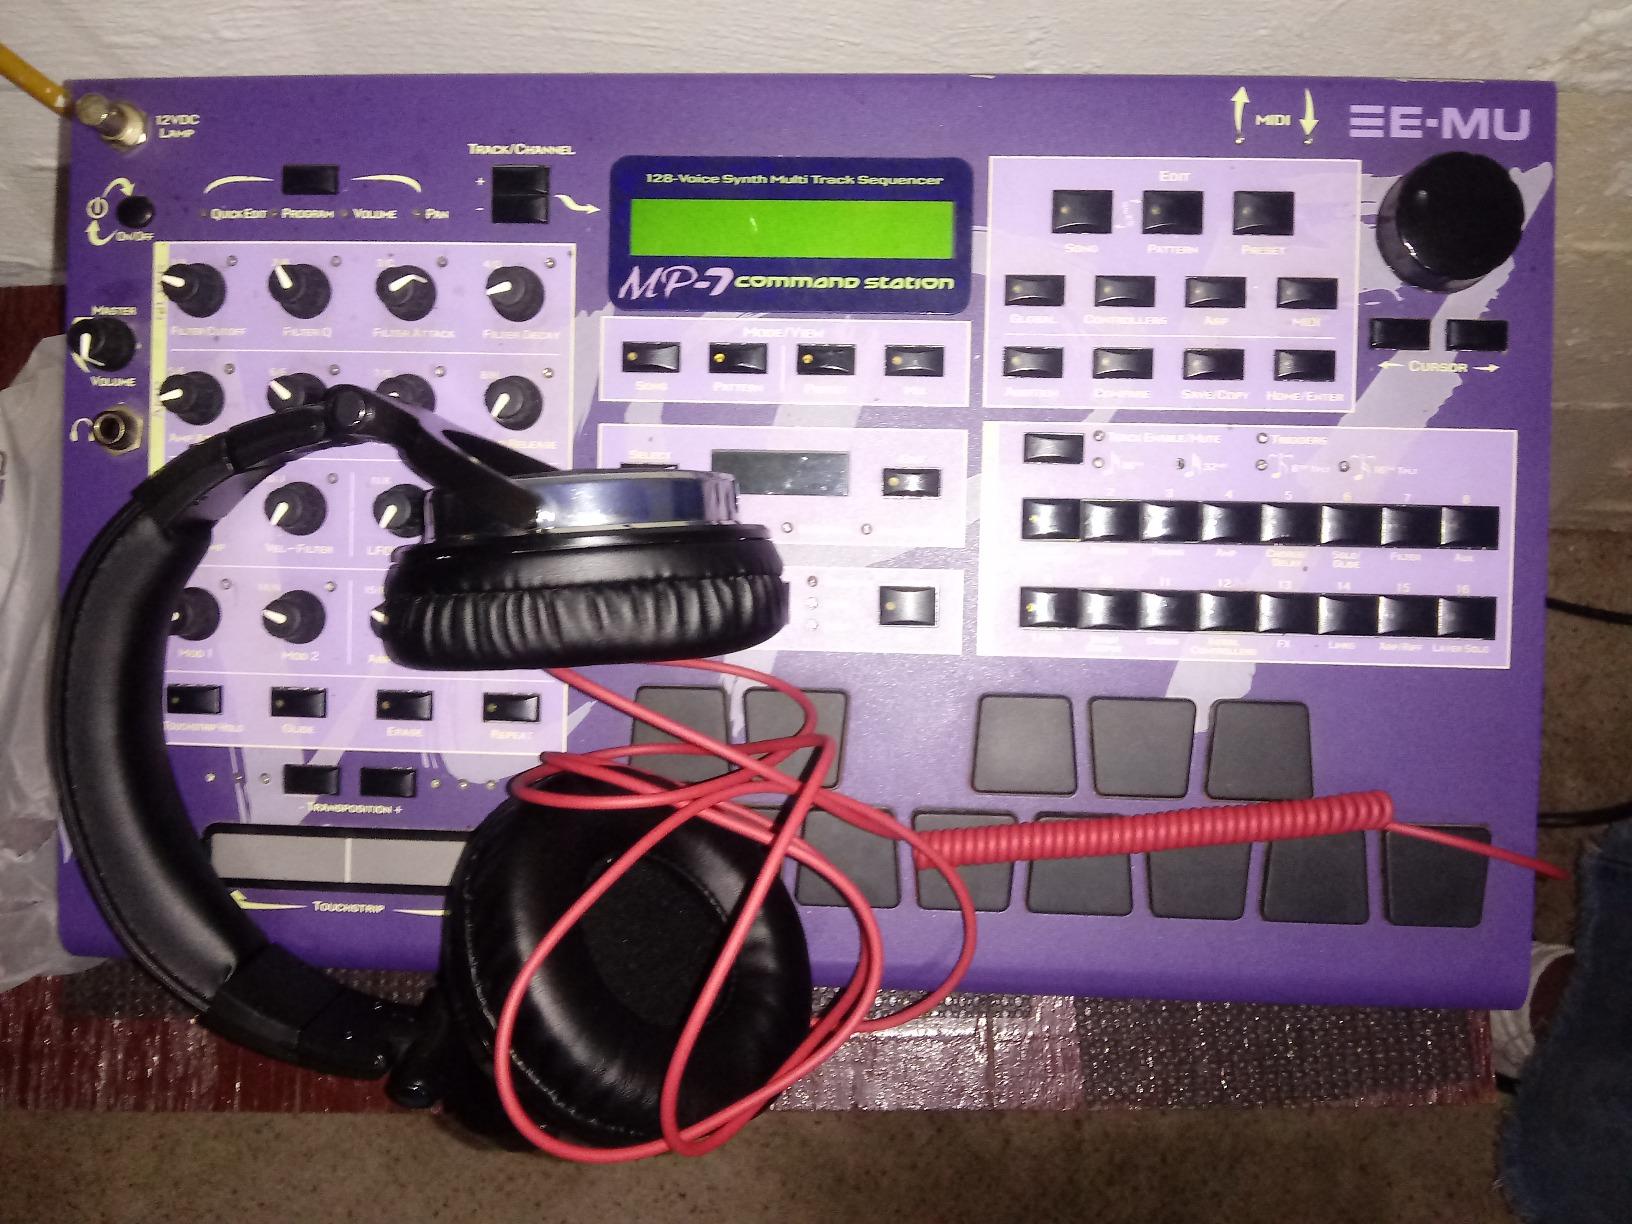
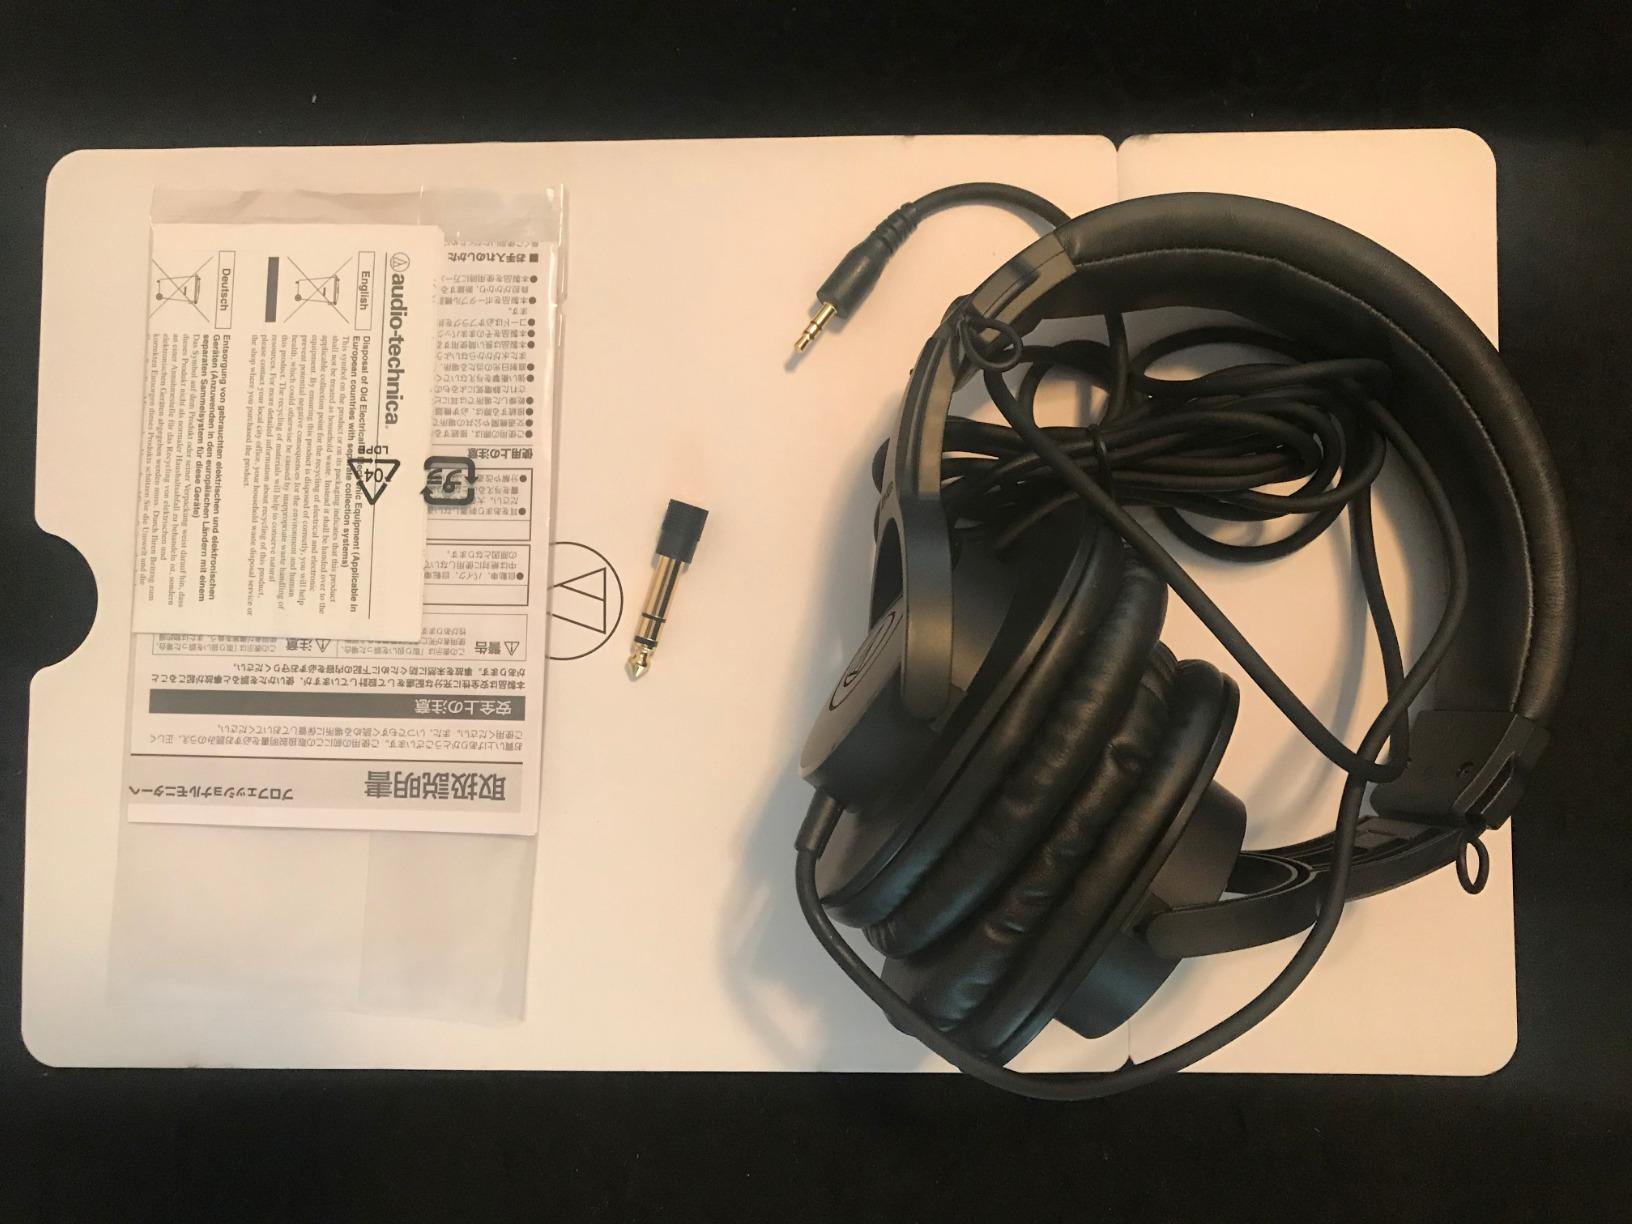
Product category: headphones
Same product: no